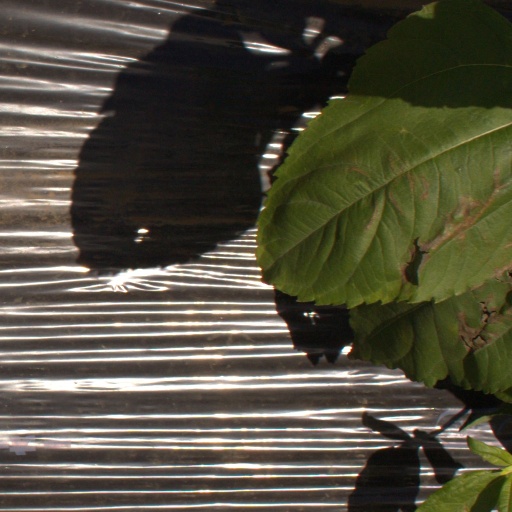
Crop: Jerusalem artichoke